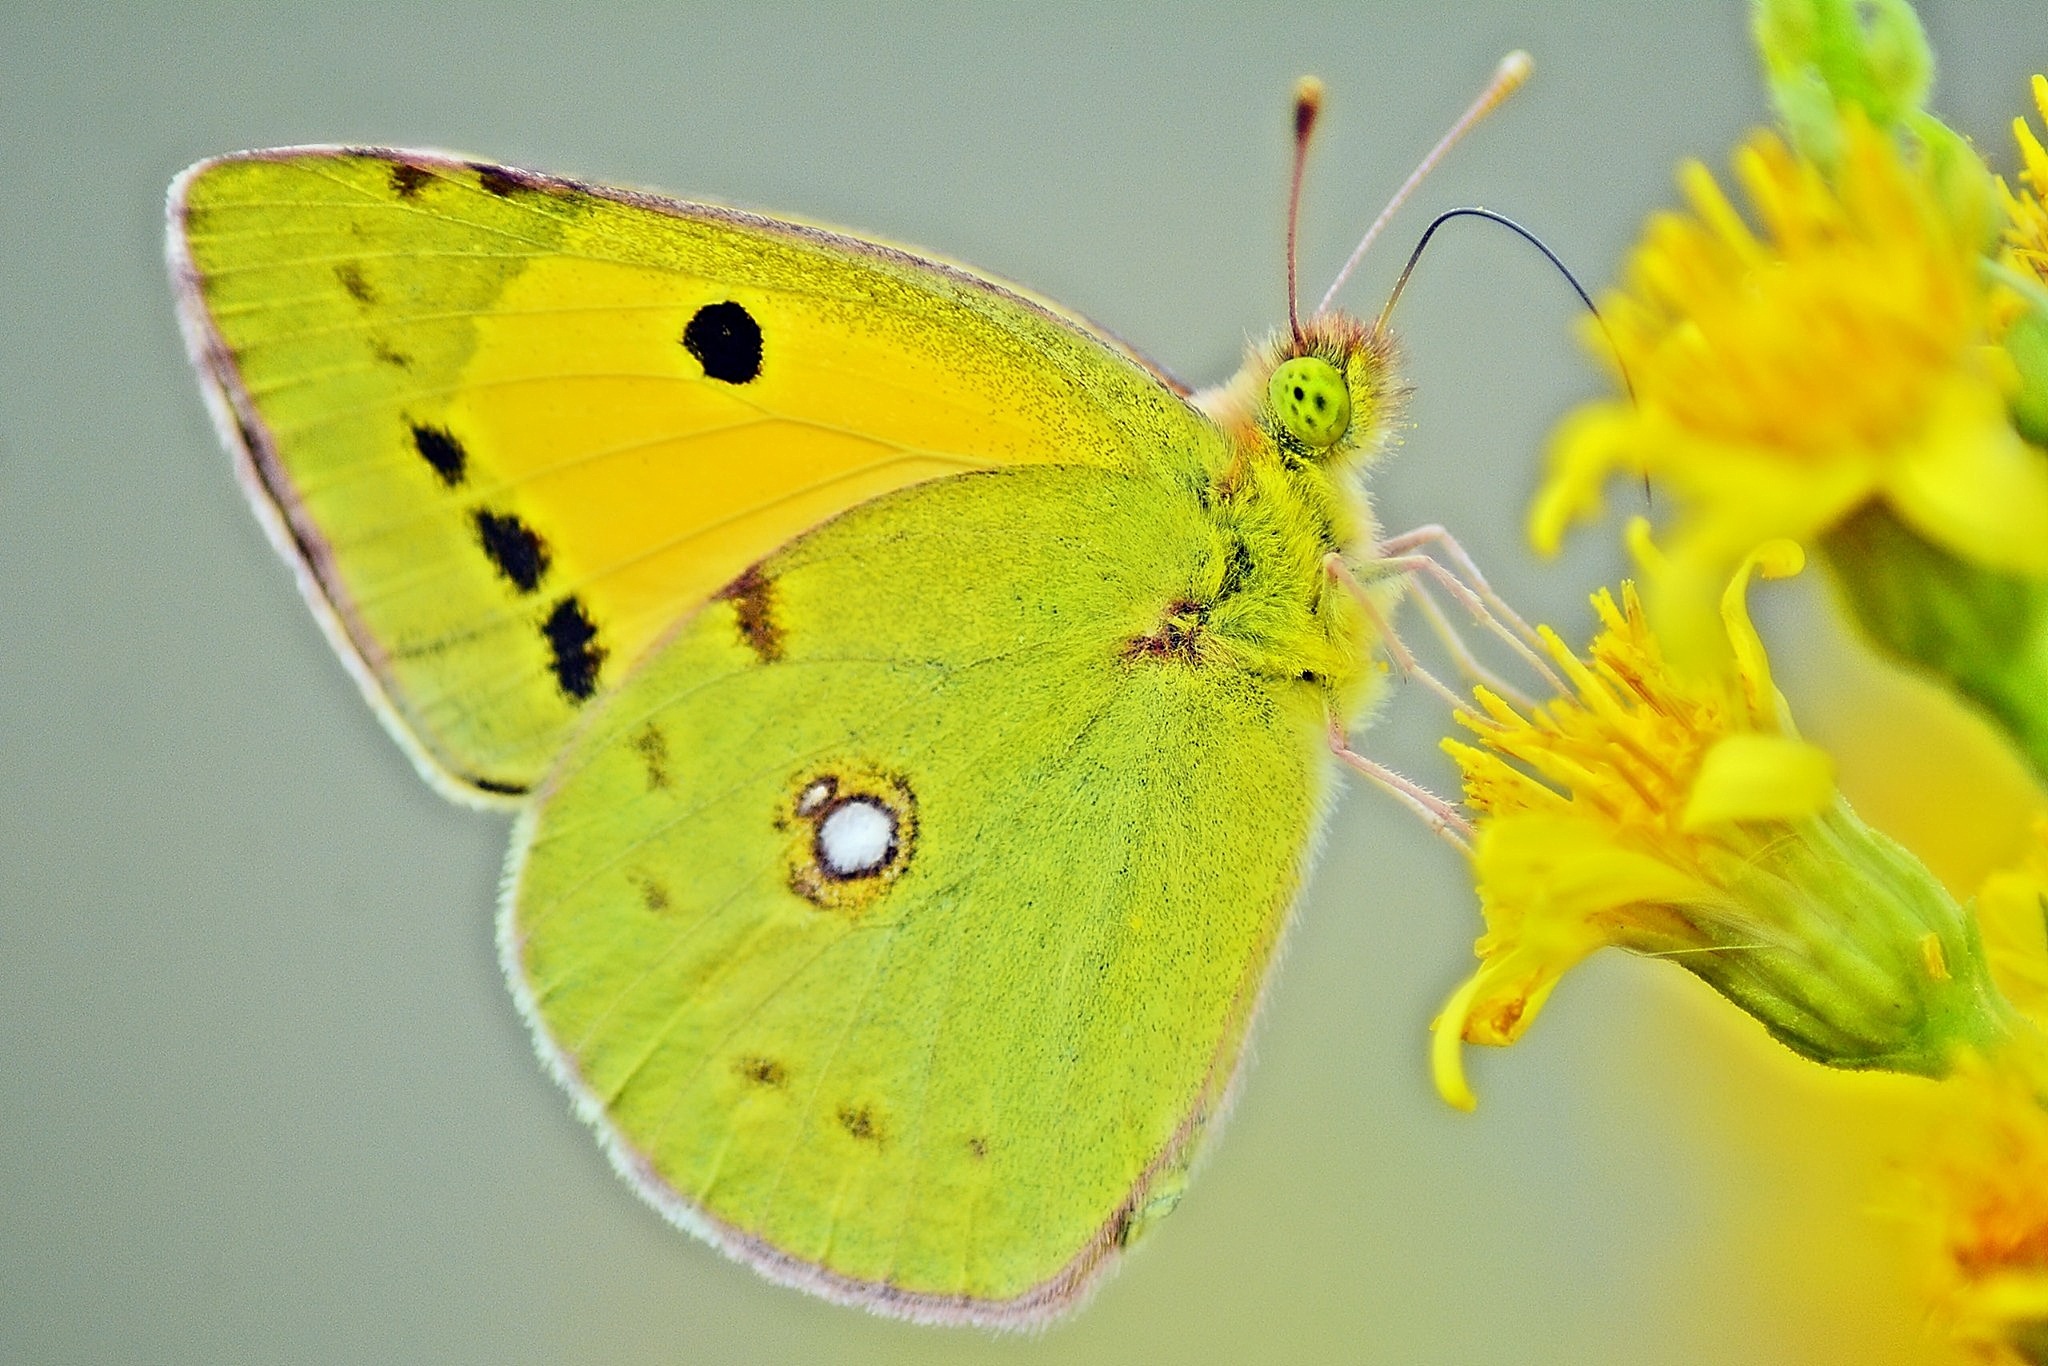
wing, flower, spring, insect, macro, butterfly, steering wheel, yellow, garden, fauna, lemon, invertebrate, close up, wings, nectar, pieridae, forage, macro photography, organism, arthropod, pollinator, process of forage, moths and butterflies, lycaenid, brush footed butterfly, colias